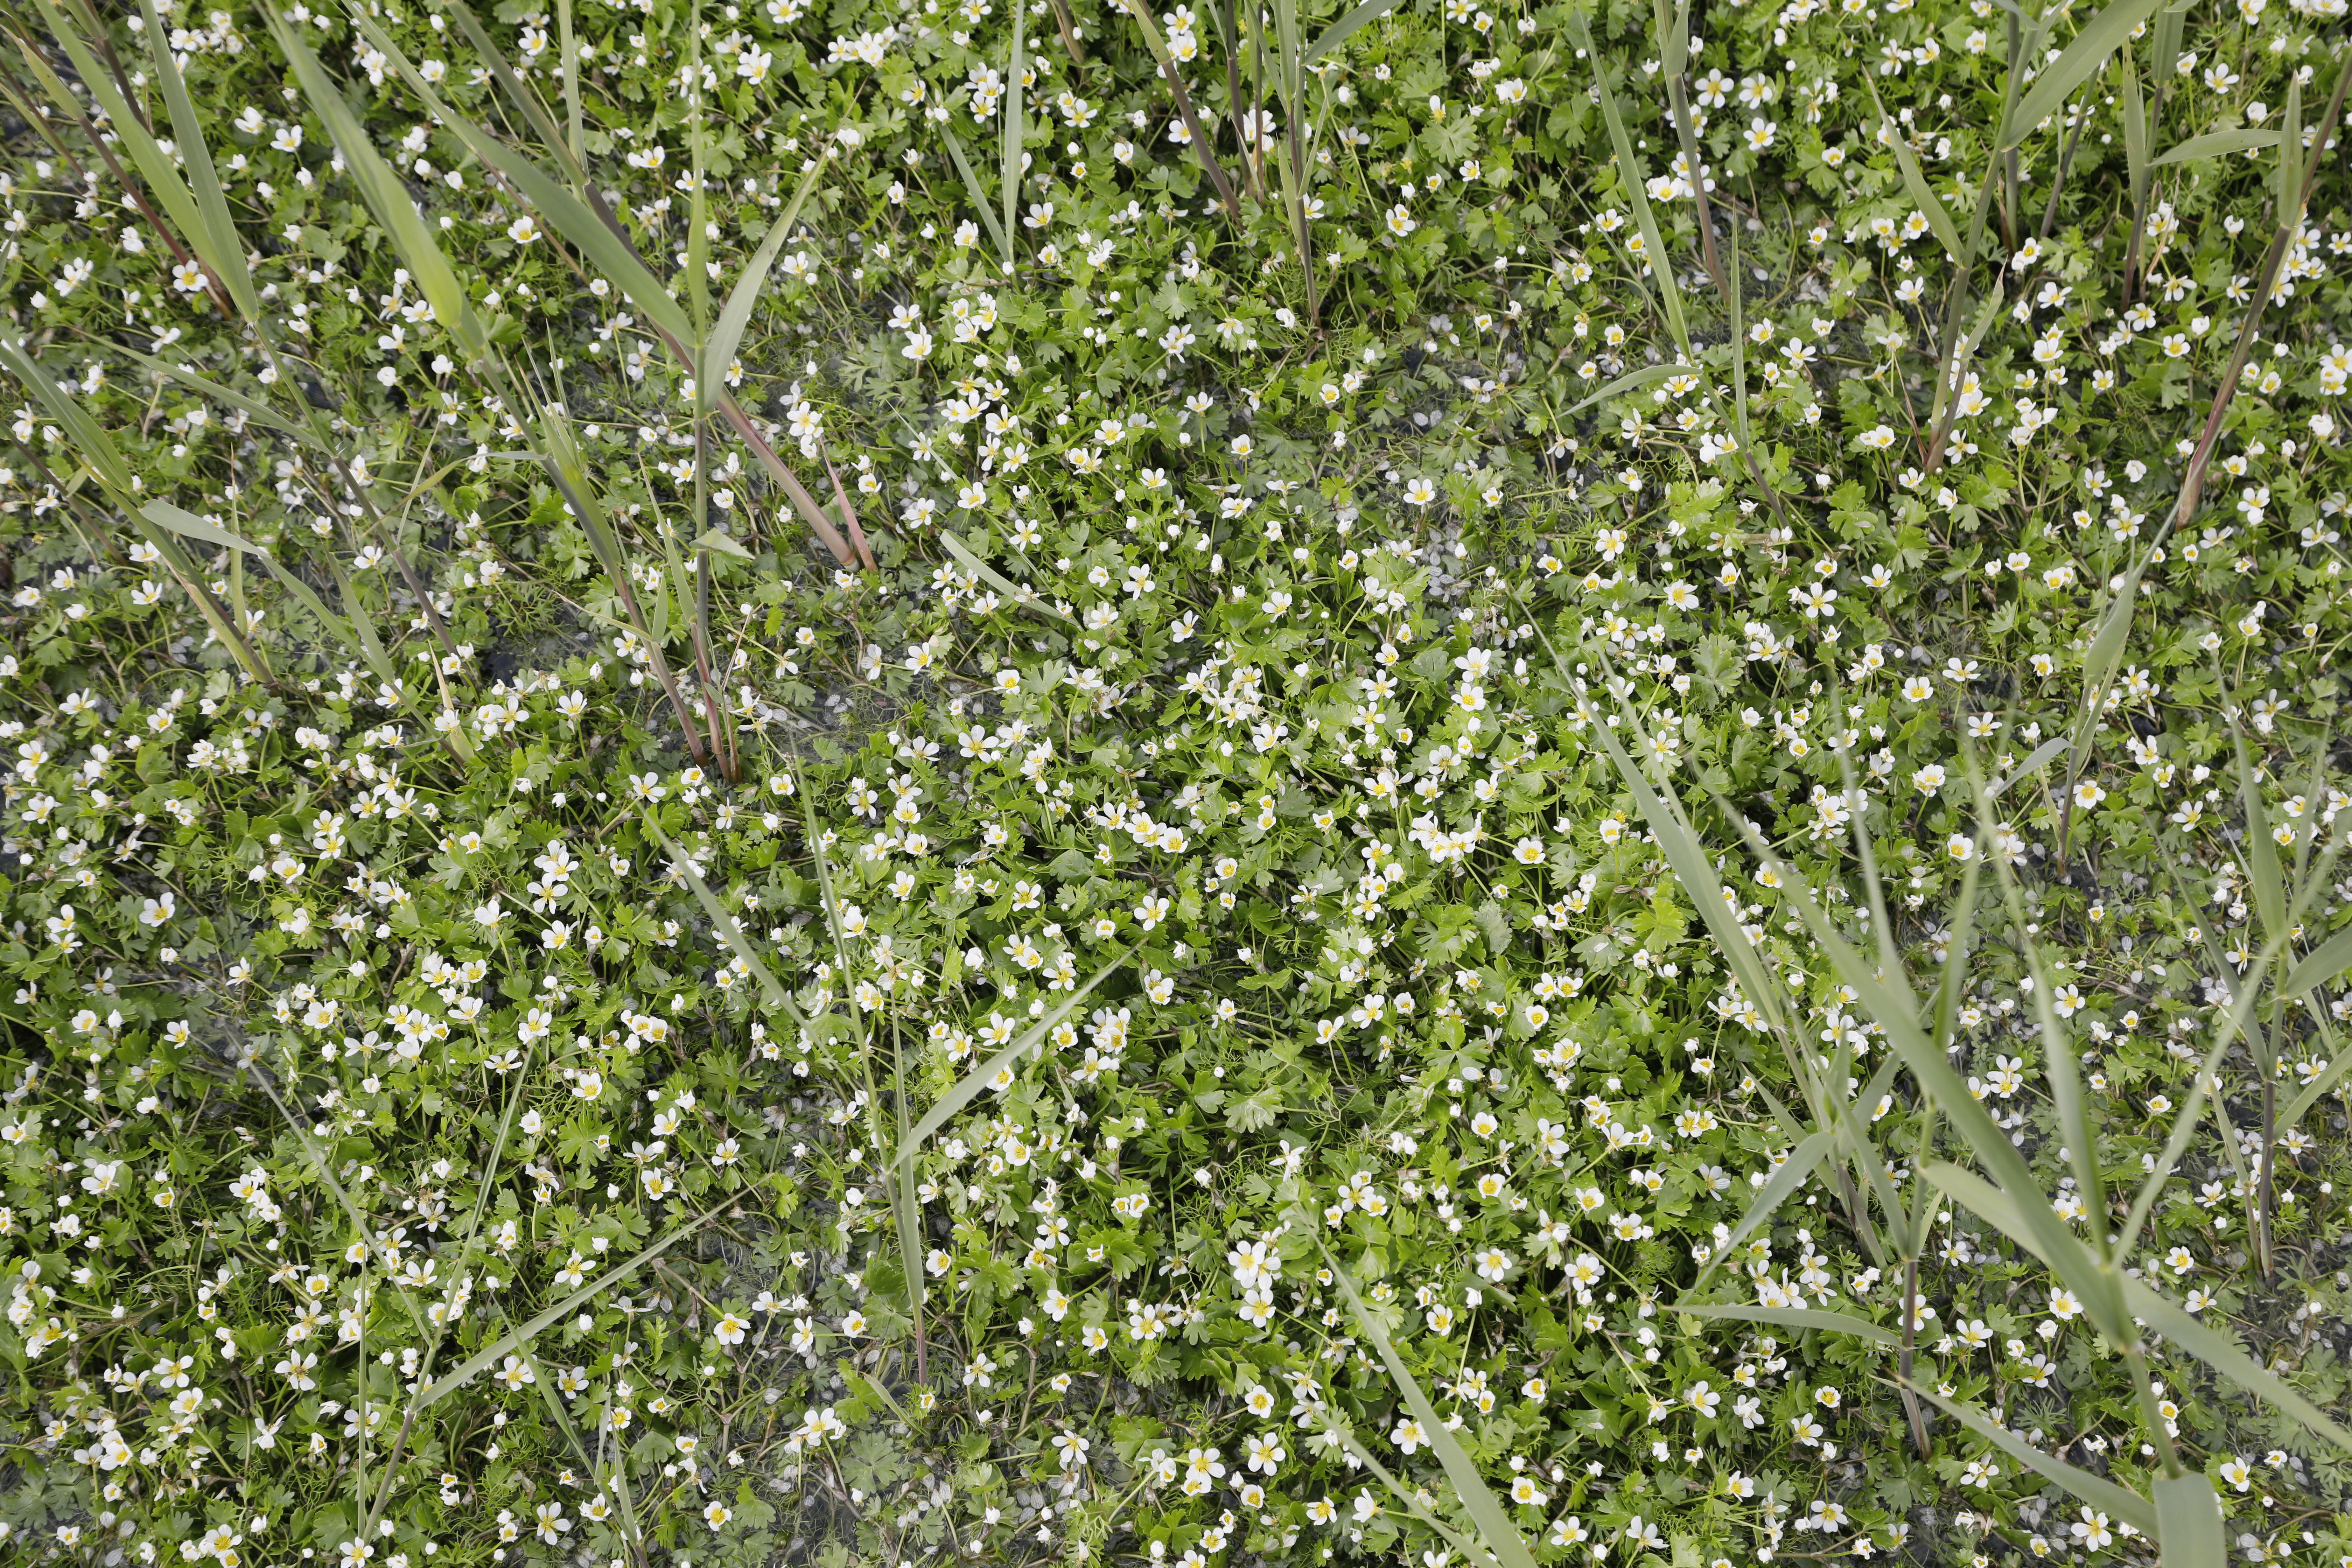
Plant species: Ranunculus aquatilis